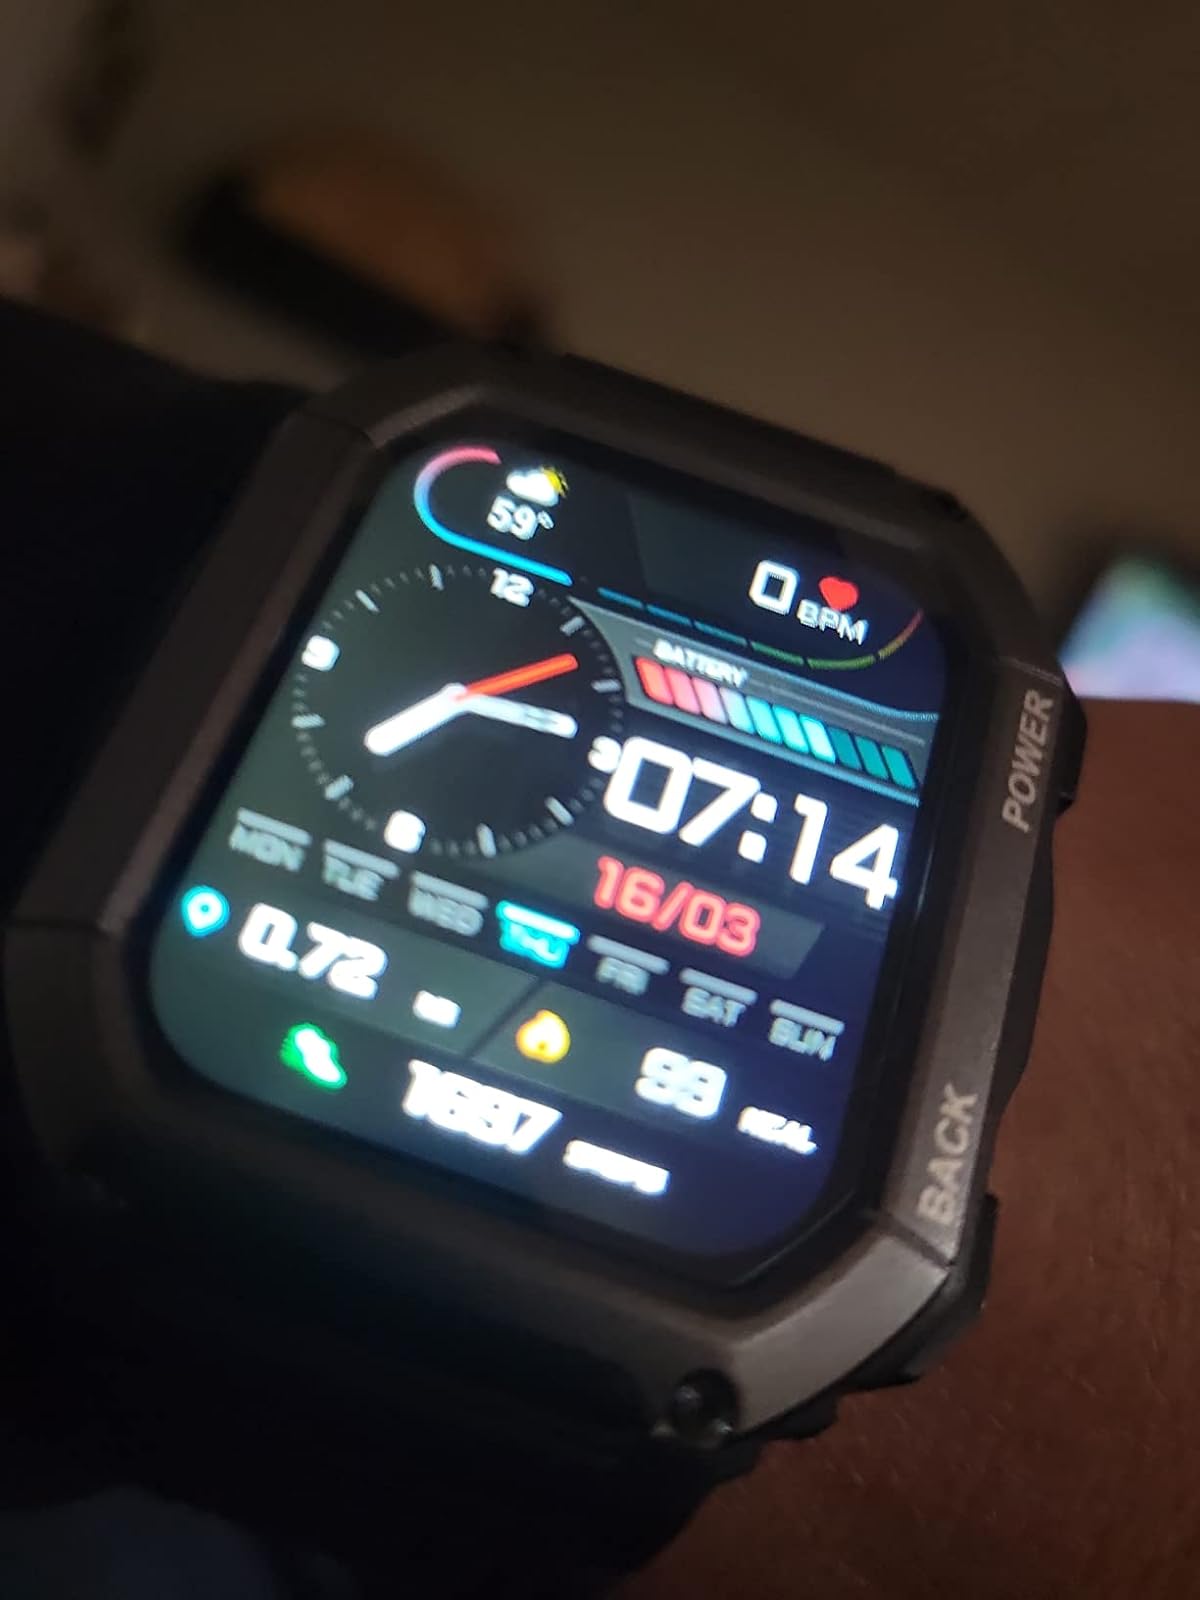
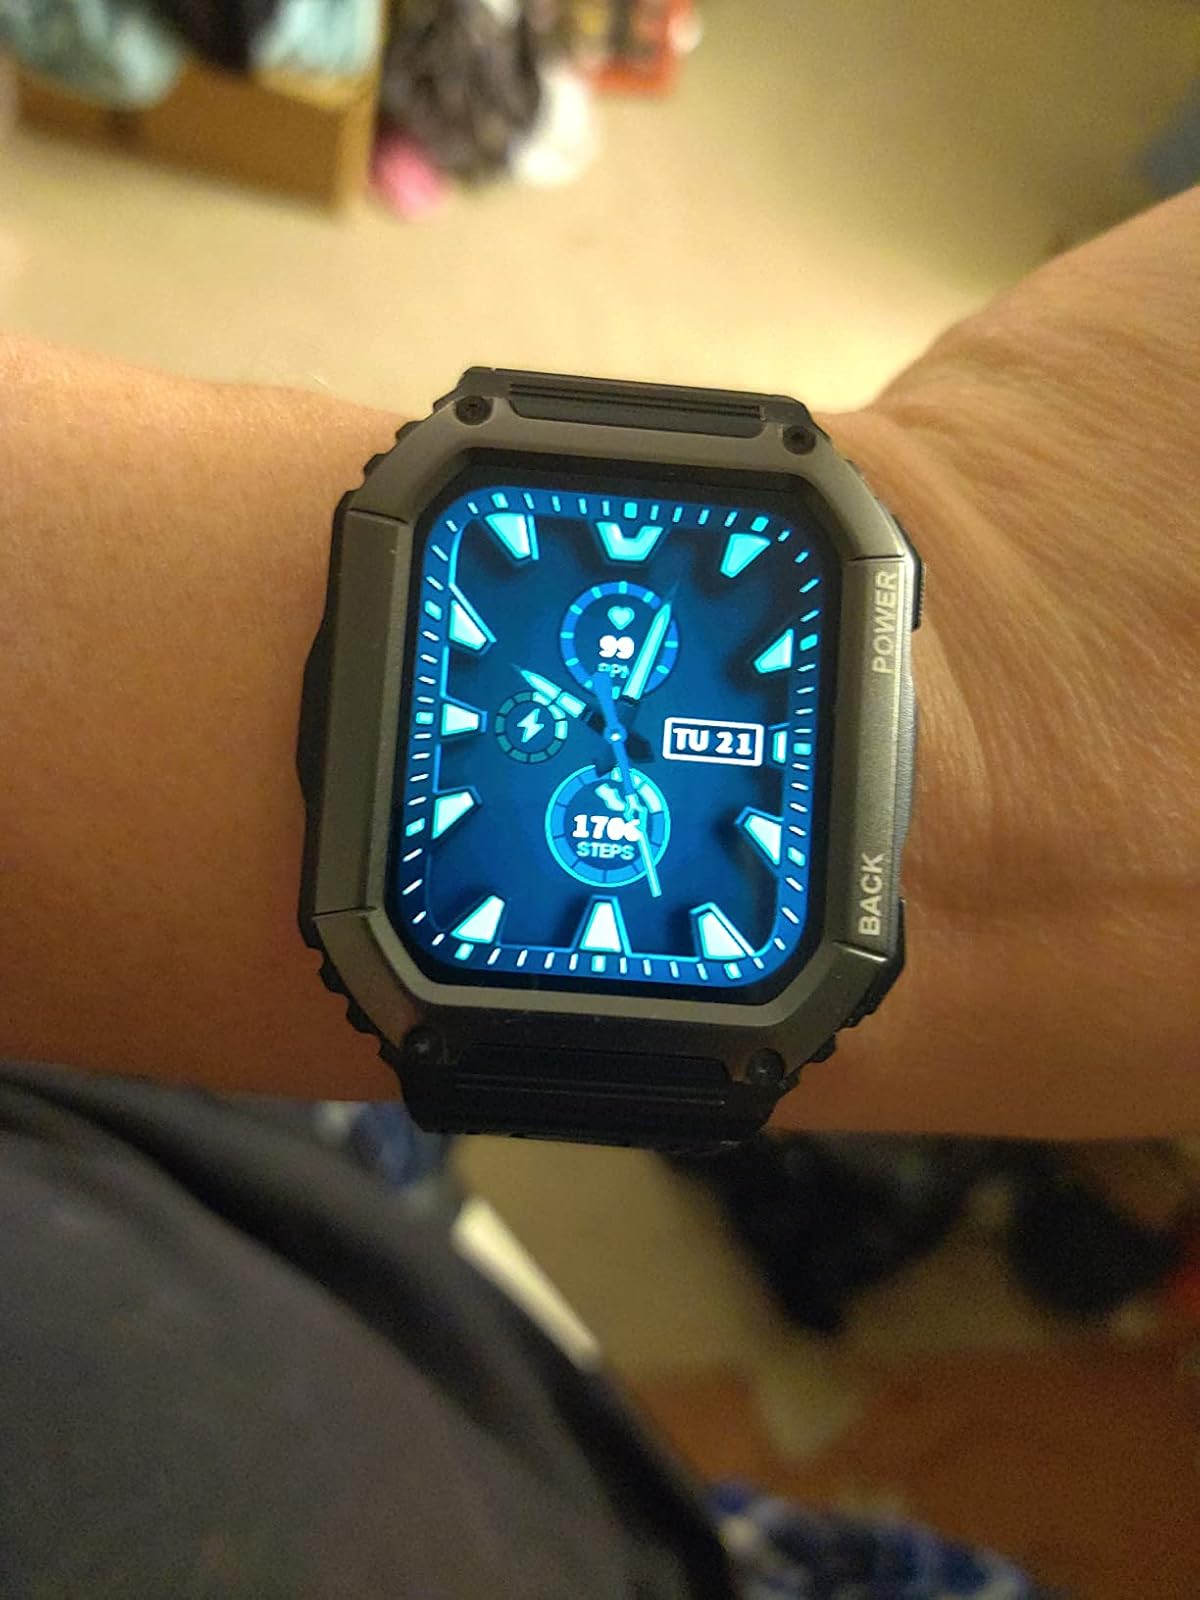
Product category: smartwatch
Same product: yes